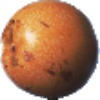
Label: granadilla